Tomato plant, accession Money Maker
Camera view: horizontal (90 deg, fisheye); turntable rotation: 180 degrees
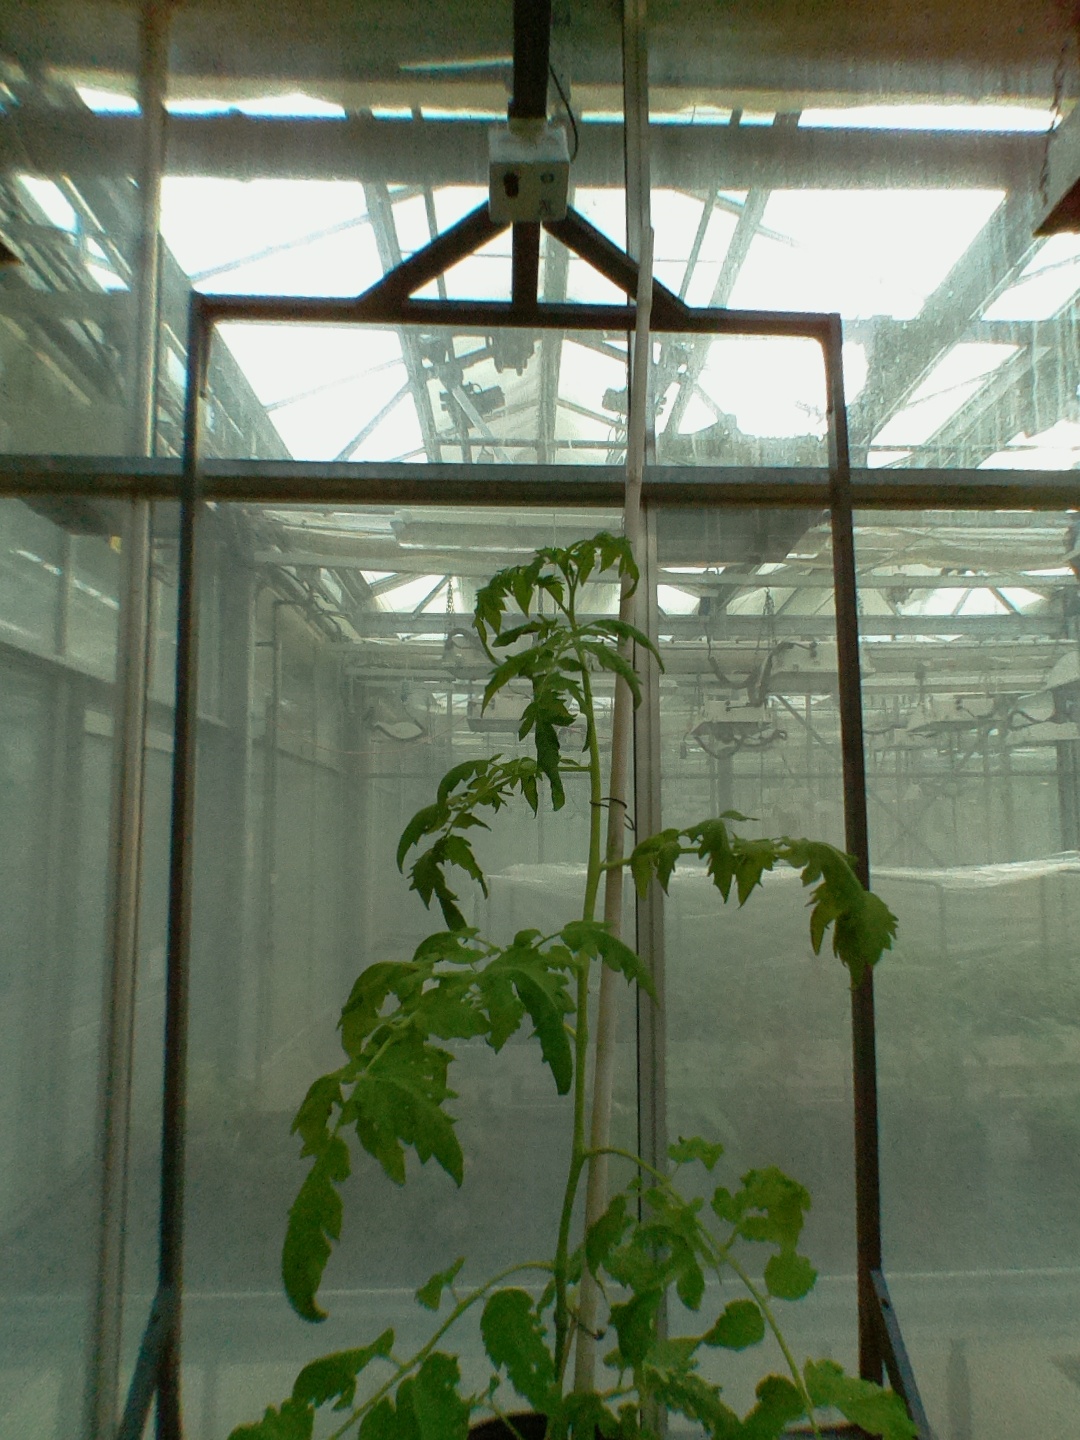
BBCH growth stage 60: First flowers open